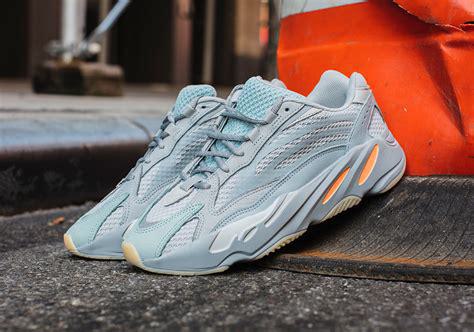
Brand: Adidas
Model: Yeezy Boost 700